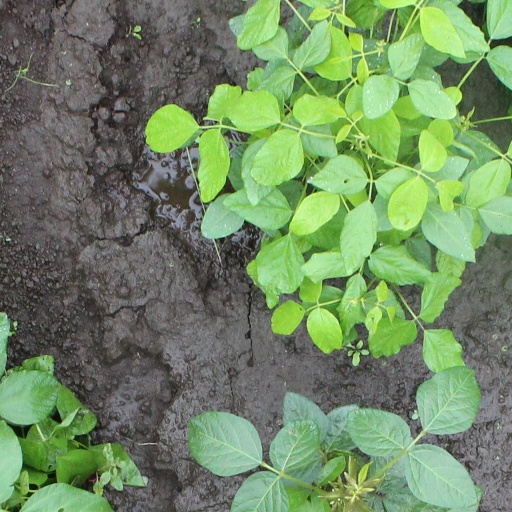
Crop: soybean